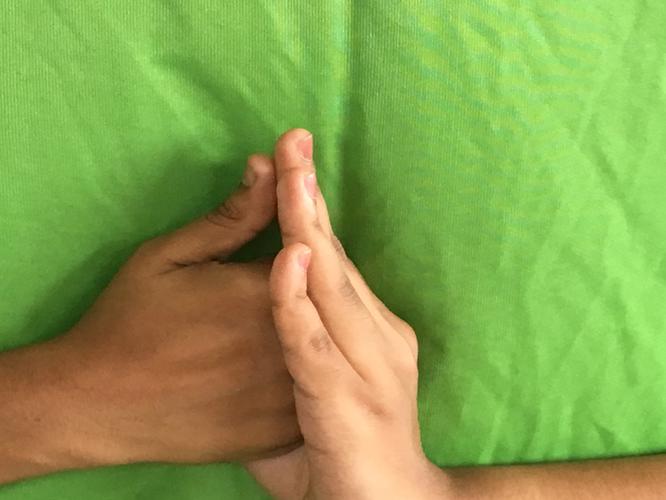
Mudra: Shanka
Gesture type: double_hand